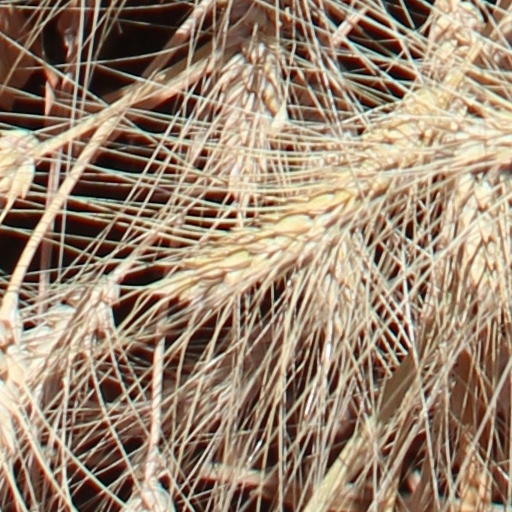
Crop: wheat